Encounters at the Heart of the World

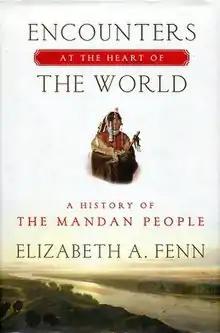
First edition

Encounters at the Heart of the World: A History of the Mandan People is a Pulitzer Prize–winning non-fiction history book by American historian Elizabeth A. Fenn about the Mandan people, a Native American tribe located in what is now North Dakota. It was published in 2014 by Hill and Wang. The book draws on a wide array of sources, including demographic, ethnographic, archaeological, epidemiological, and climatological research and records, as well as Fenn's own travels through the region.